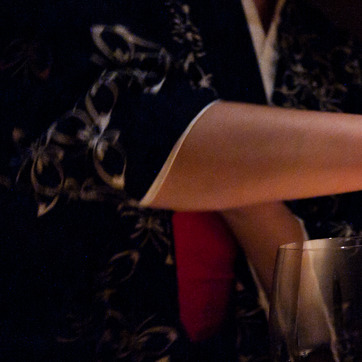
Material: skin